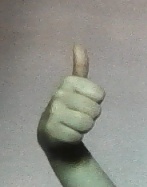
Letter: aleff